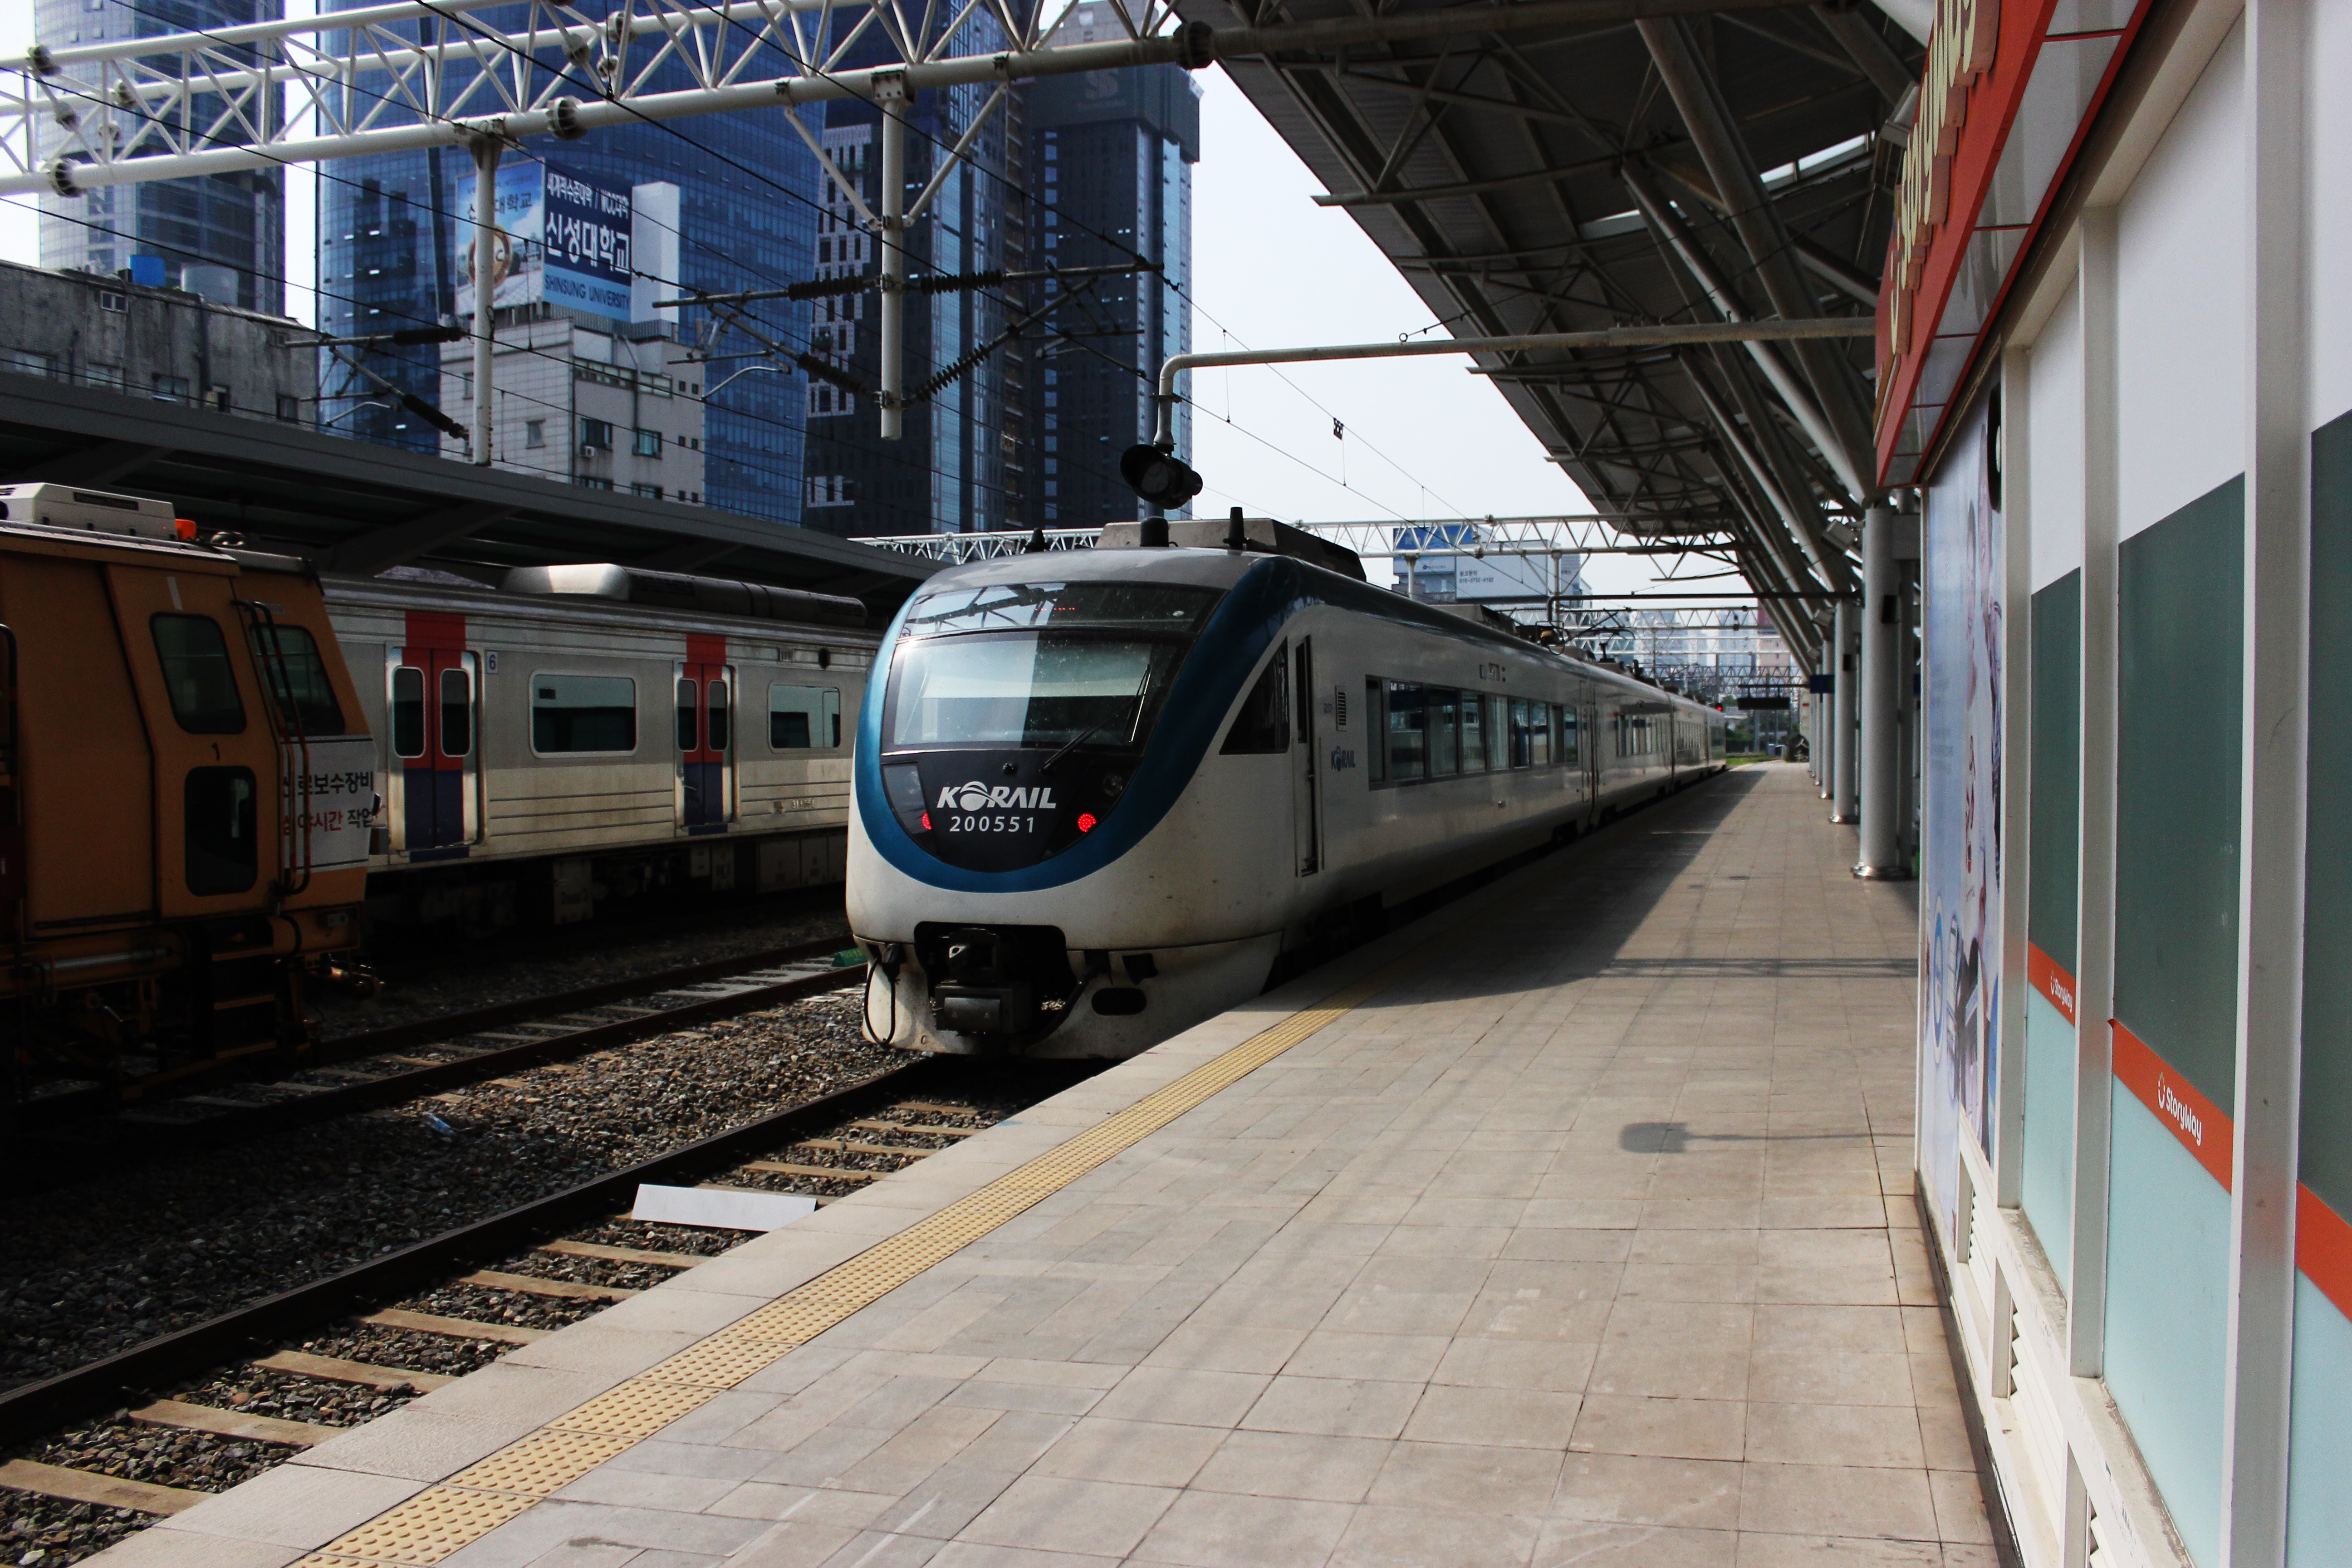
track, railway, train, subway, transport, vehicle, train station, electricity, public transport, passenger, rail transport, republic of korea, land vehicle, rolling stock, metropolitan area, rapid transit, high speed rail